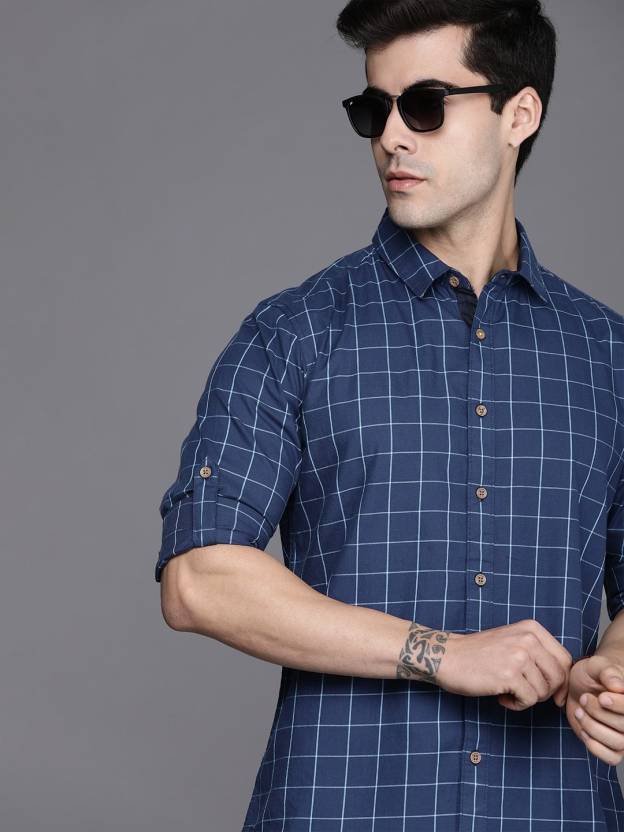
Product: Men Slim Fit Checkered Casual Shirt
Price: ₹699
Colors: Multicolor
Pattern: Checkered